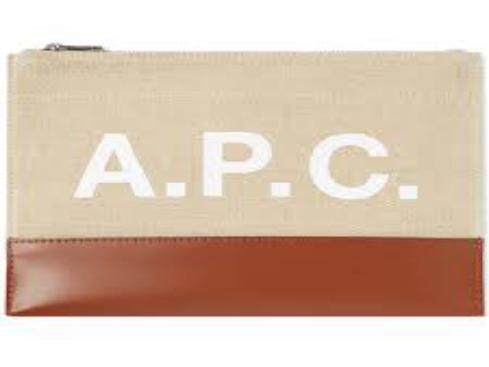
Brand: A.P.C
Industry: Clothes